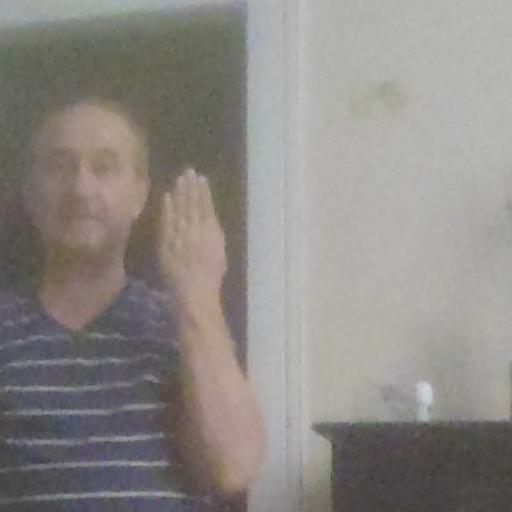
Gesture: stop_inverted